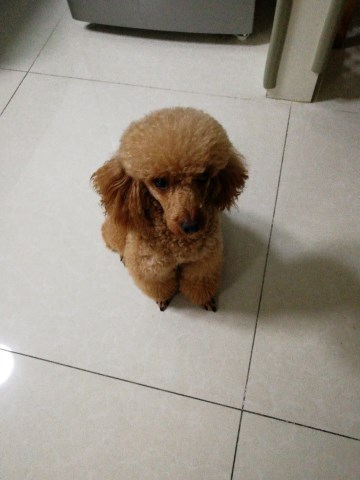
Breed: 2925-n000114-toy_poodle